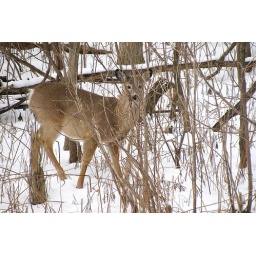
This guy lives in the wood between my office building and the parking lot. We often see it around.